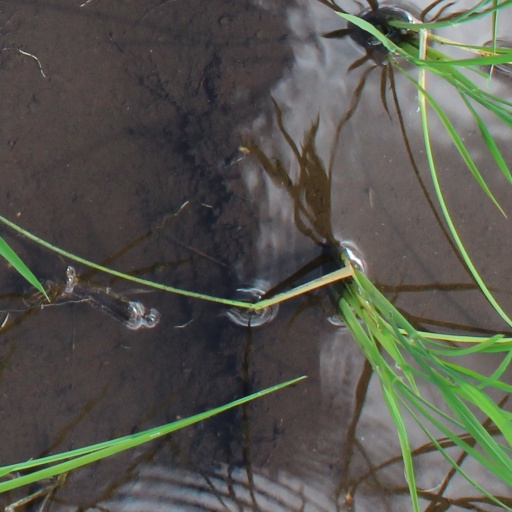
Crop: rice